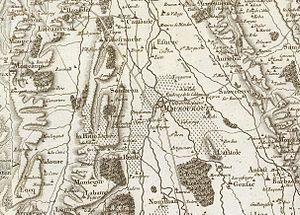
Maubourguet sur la Carte de Cassini.
Caussade-Rivière est une commune française située dans le département des Hautes-Pyrénées, en région Occitanie.
Estirac est une commune française située dans le département des Hautes-Pyrénées, en région Occitanie.
Monfaucon est une commune française située dans le département des Hautes-Pyrénées, en région Occitanie.
Auriébat est une commune française située dans le département des Hautes-Pyrénées, en région Occitanie.
Lascazères est une commune française située dans le département des Hautes-Pyrénées, en région Occitanie.
Lahitte-Toupière est une commune française située dans le département des Hautes-Pyrénées, en région Occitanie.
Sauveterre est une commune française située dans le département des Hautes-Pyrénées, en région Occitanie.
Lafitole est une commune française située dans le département des Hautes-Pyrénées, en région Occitanie.